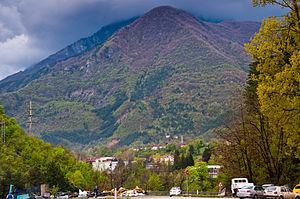
Jablanica est une ville et une municipalité de Bosnie-Herzégovine située dans le canton d'Herzégovine-Neretva et dans la Fédération de Bosnie-et-Herzégovine. Selon les premiers résultats du recensement bosnien de 2013, la ville intra muros compte 4 202 habitants et la municipalité 10 580.